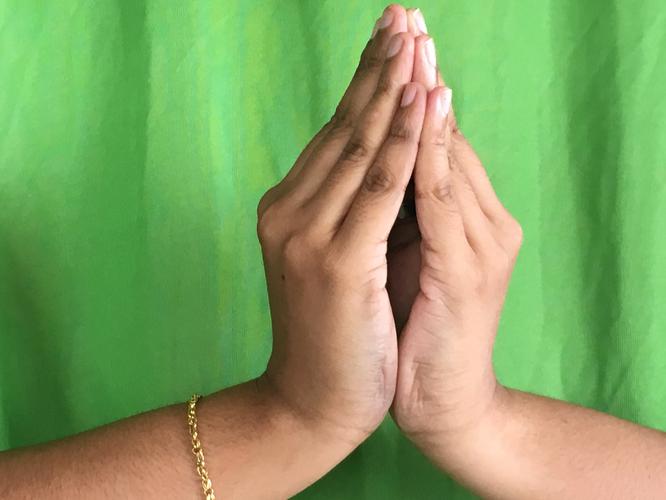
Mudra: Kapotham
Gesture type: double_hand